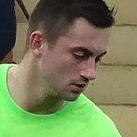
Age: 24